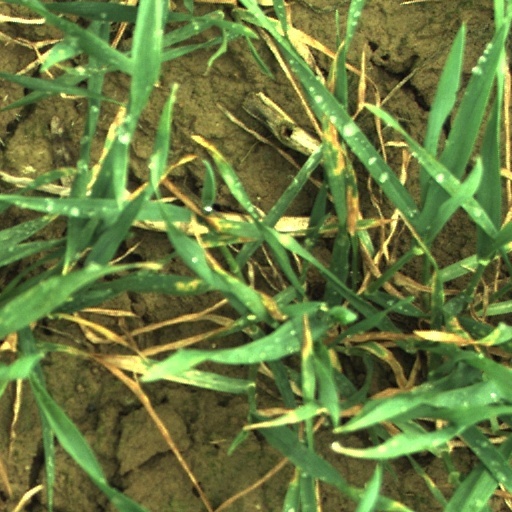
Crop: wheat